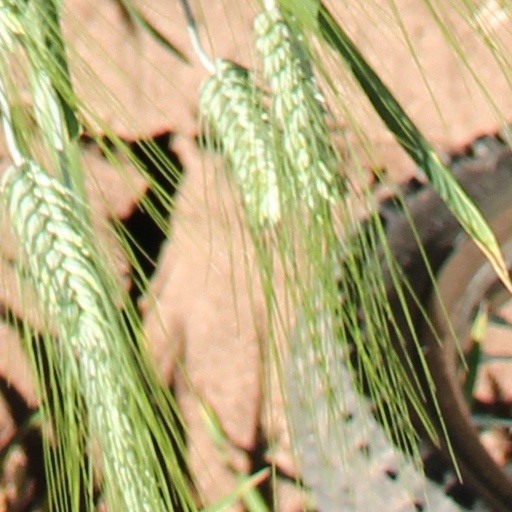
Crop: wheat